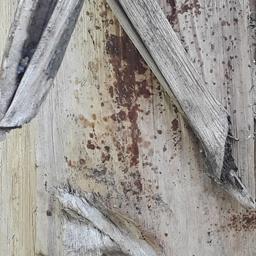
Label: PSEUDOSTEM WEEVIL